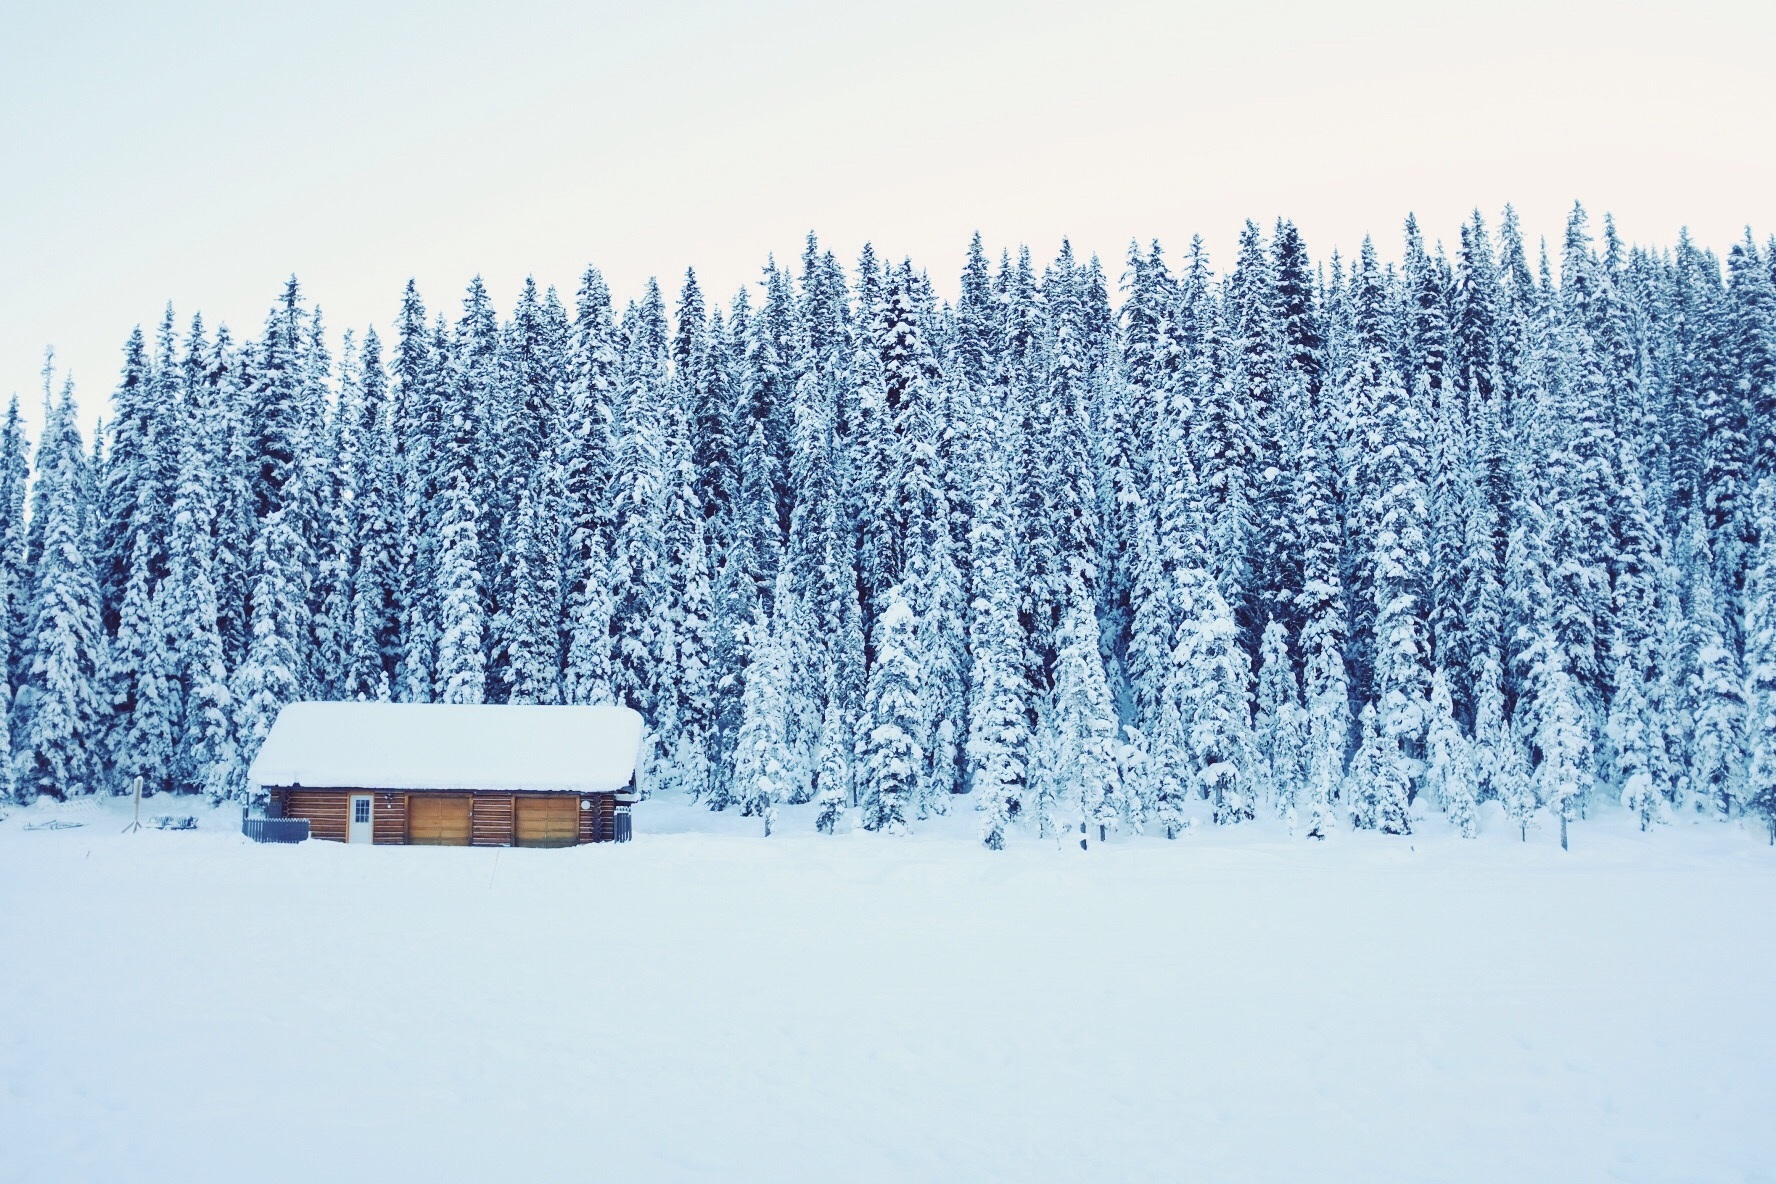
tree, mountain, snow, cold, winter, frost, isolated, ice, cabin, weather, abandoned, fir, season, spruce, piste, freezing, atmospheric phenomenon